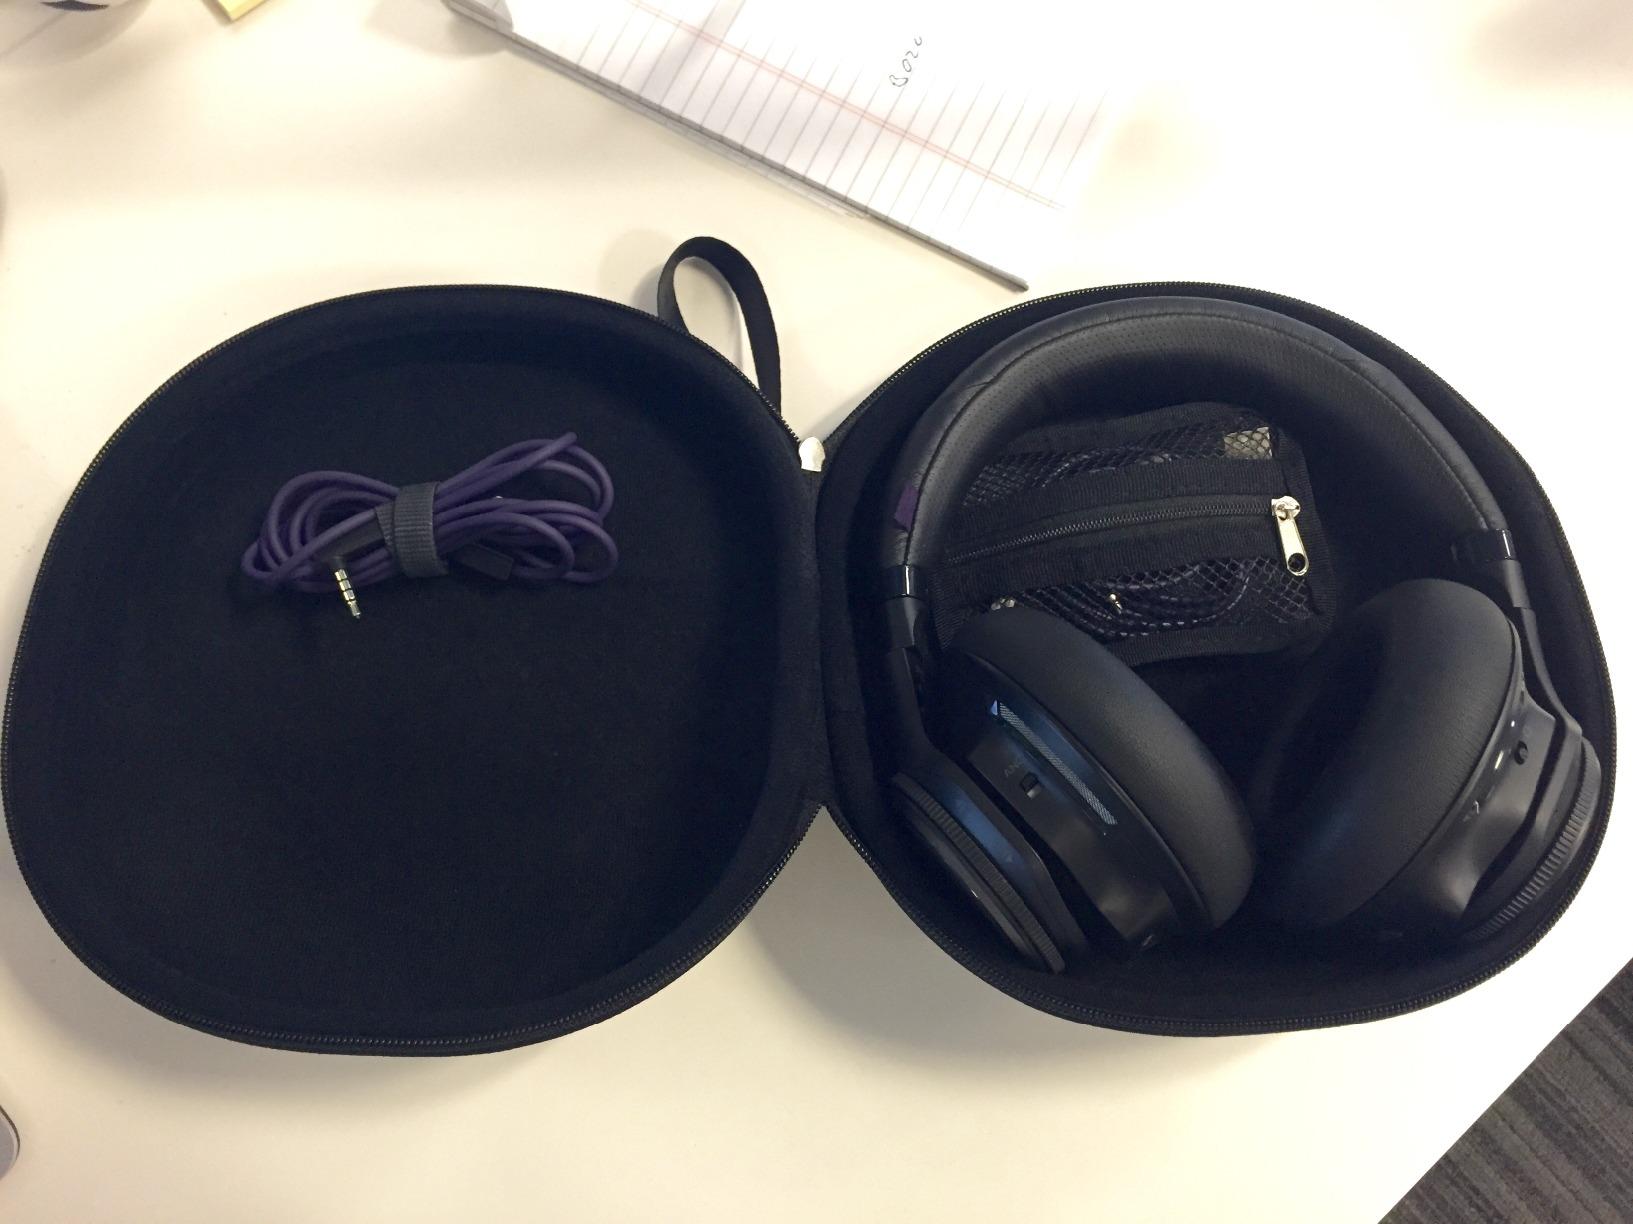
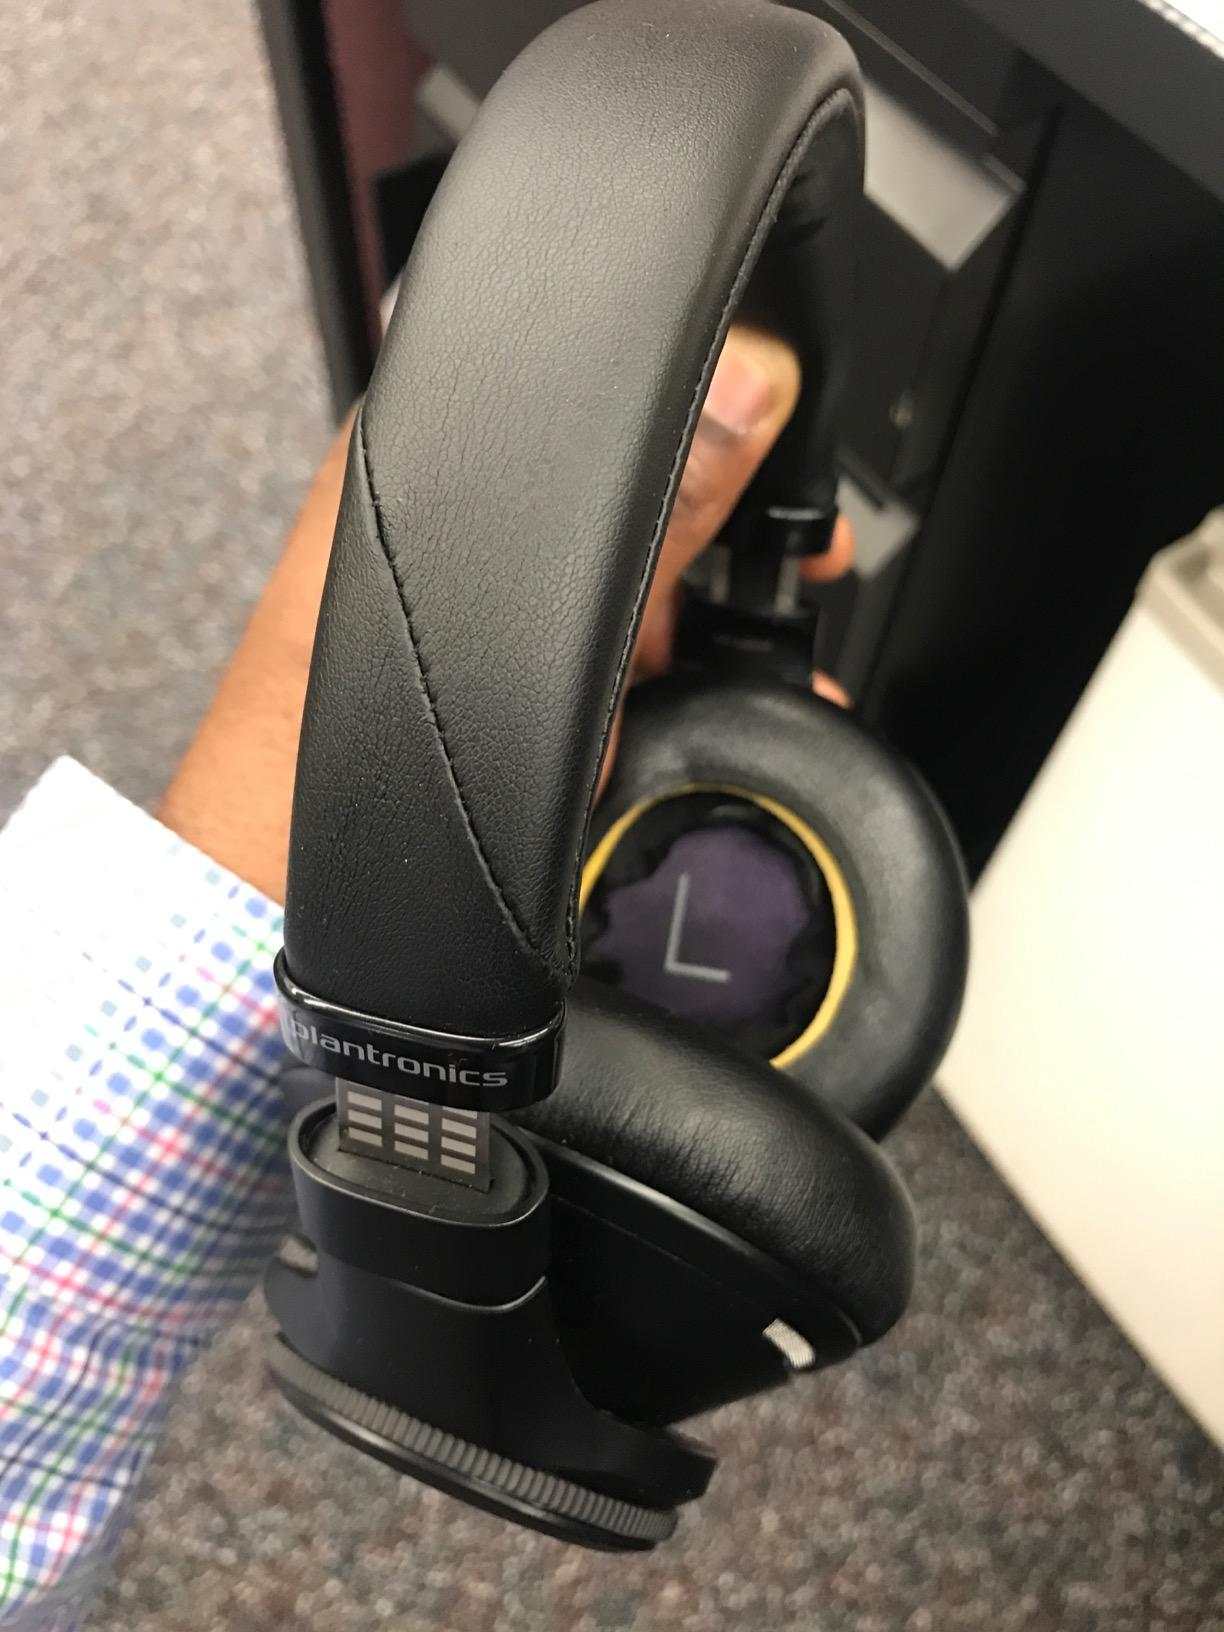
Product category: headphones
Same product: yes